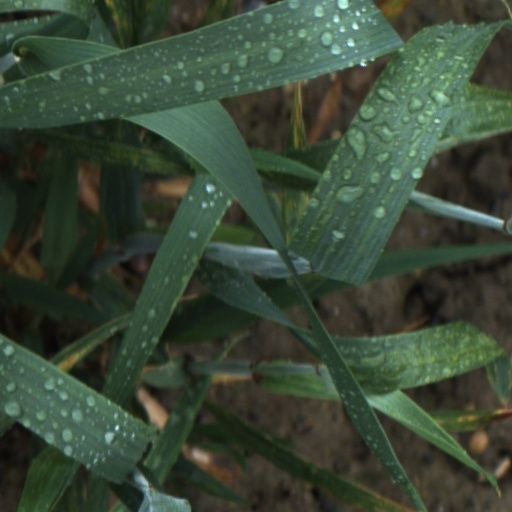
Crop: wheat